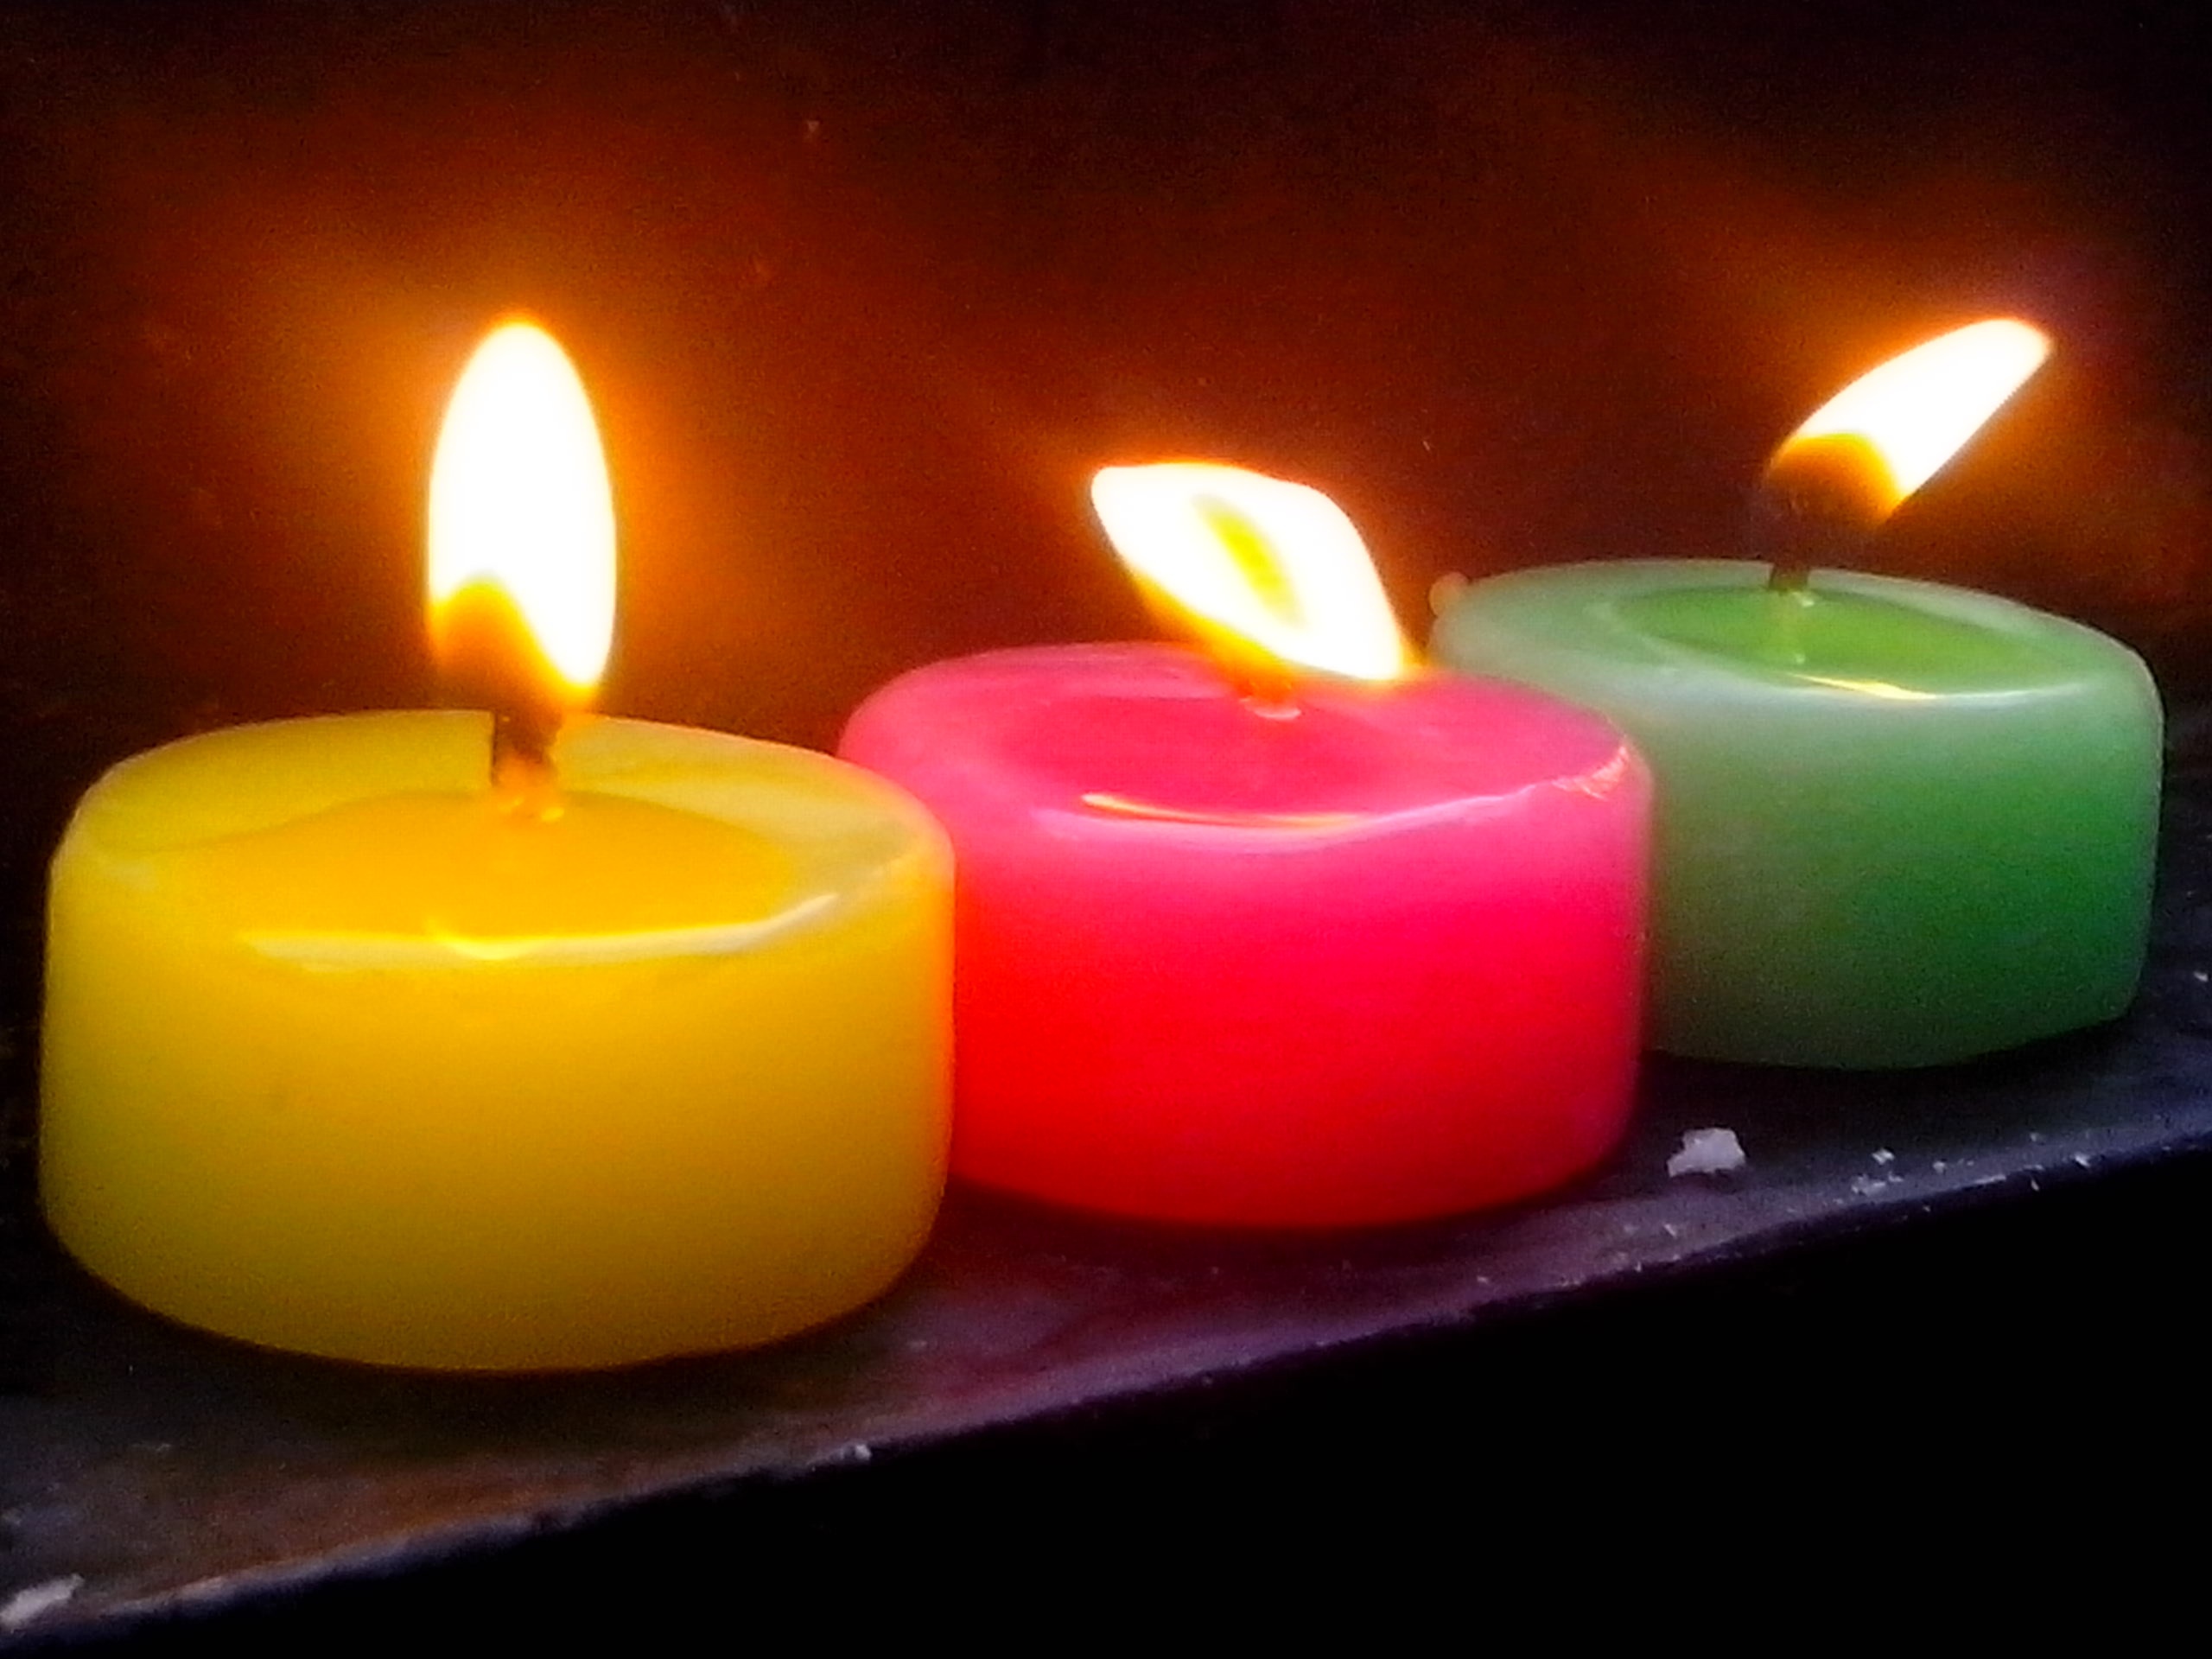
candle, lighting, decor, flameless candle